History of Belgium

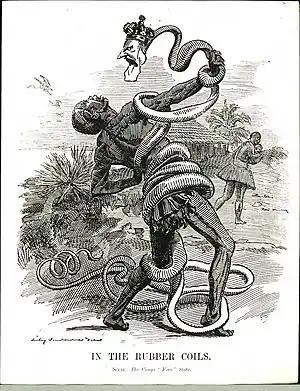
A 1906 British "Punch" cartoon depicting Leopold II as a rubber vine entangling a Congolese man

In 1893, the government rejected a proposal for universal male suffrage. Outraged, the Belgian Labour Party called a General Strike; by April 17, there were more than 50,000 strikers. Violent confrontations broke out with the "Garde Civique" (the "Civil Guard" or militia) around the country. The government soon backed down, and passed male universal suffrage but reduced its impact by creating plural votes based on wealth, education and age. The Catholic conservatives, with 68% of the seats, remained in power.